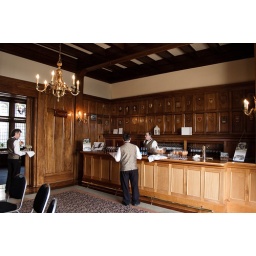
Hatley Castle staff in the castle lounge